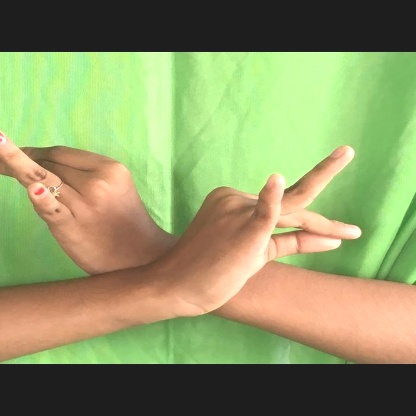
Mudra: Katakavardhana